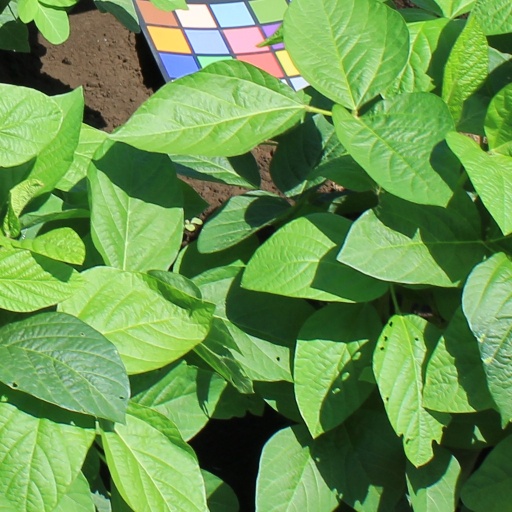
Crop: soybean